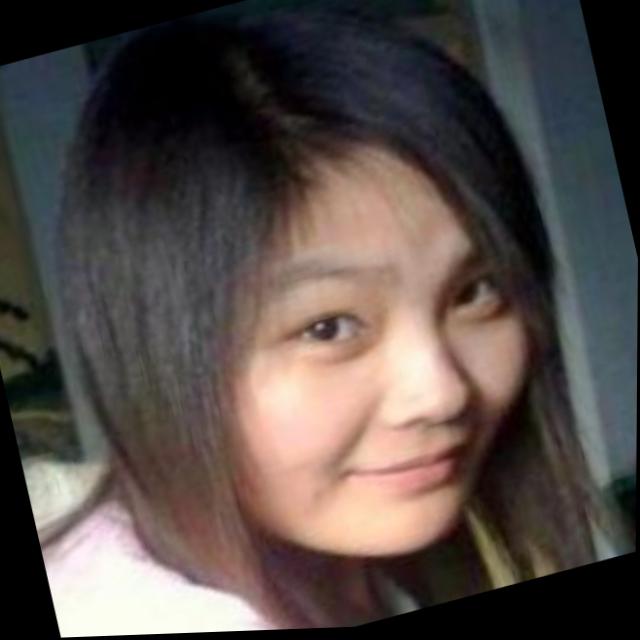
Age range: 21-44